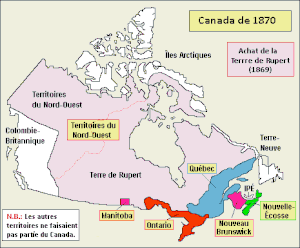
Les Traités numérotés sont une série de onze traités signés par les Premières Nations avec la Couronne du Canada entre 1871 et 1921. Ils ont permis au Dominion du Canada créé en 1867 de disposer de terres en échange de promesses faites aux peuples autochtones signataires. Grâce à ces traités, le gouvernement canadien a pu poursuivre l'installation de colons et l'exploitation de ressources dans les régions concernées, qui couvrent la majeure partie des territoires actuels de l'Alberta, de la Colombie-Britannique, du Manitoba, de l'Ontario, de la Saskatchewan et des Territoires du Nord-Ouest.